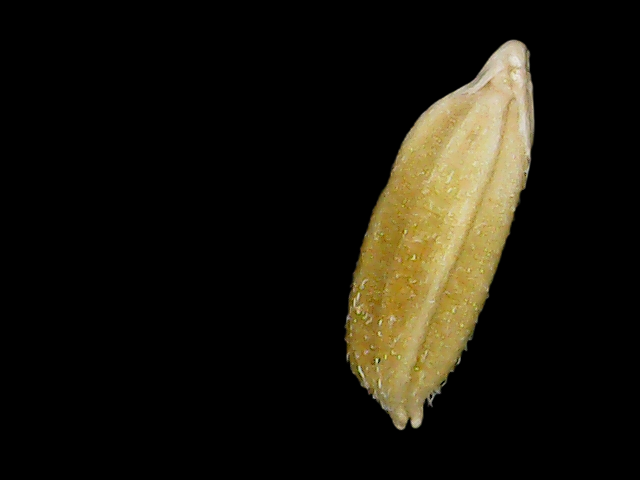
Rice variety: Bd95